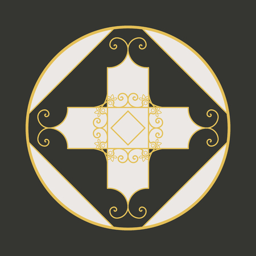
illustration of cross inside a circle in black background illustration